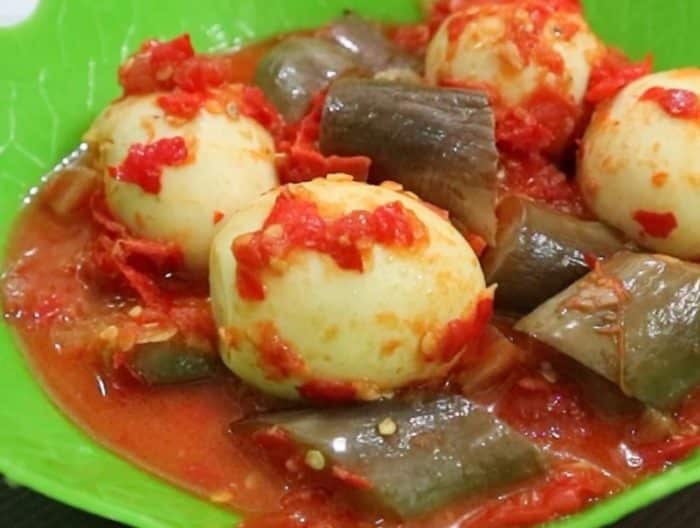
Label: telur_balado